Bourdon (organ pipe)

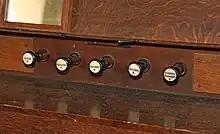
Stops on an organ by an unknown builder

This stop is most commonly found in the manuals and the pedal at 16' pitch. In lower registers, it provides the foundation but does not provide much pitch definition. It is also found in the pedal division at 32' pitch, where its roll of sound can actually shake the building it is installed in. When installed in the pedal division, it is often known as "Subbass" or "Soubasse" (Fr.).